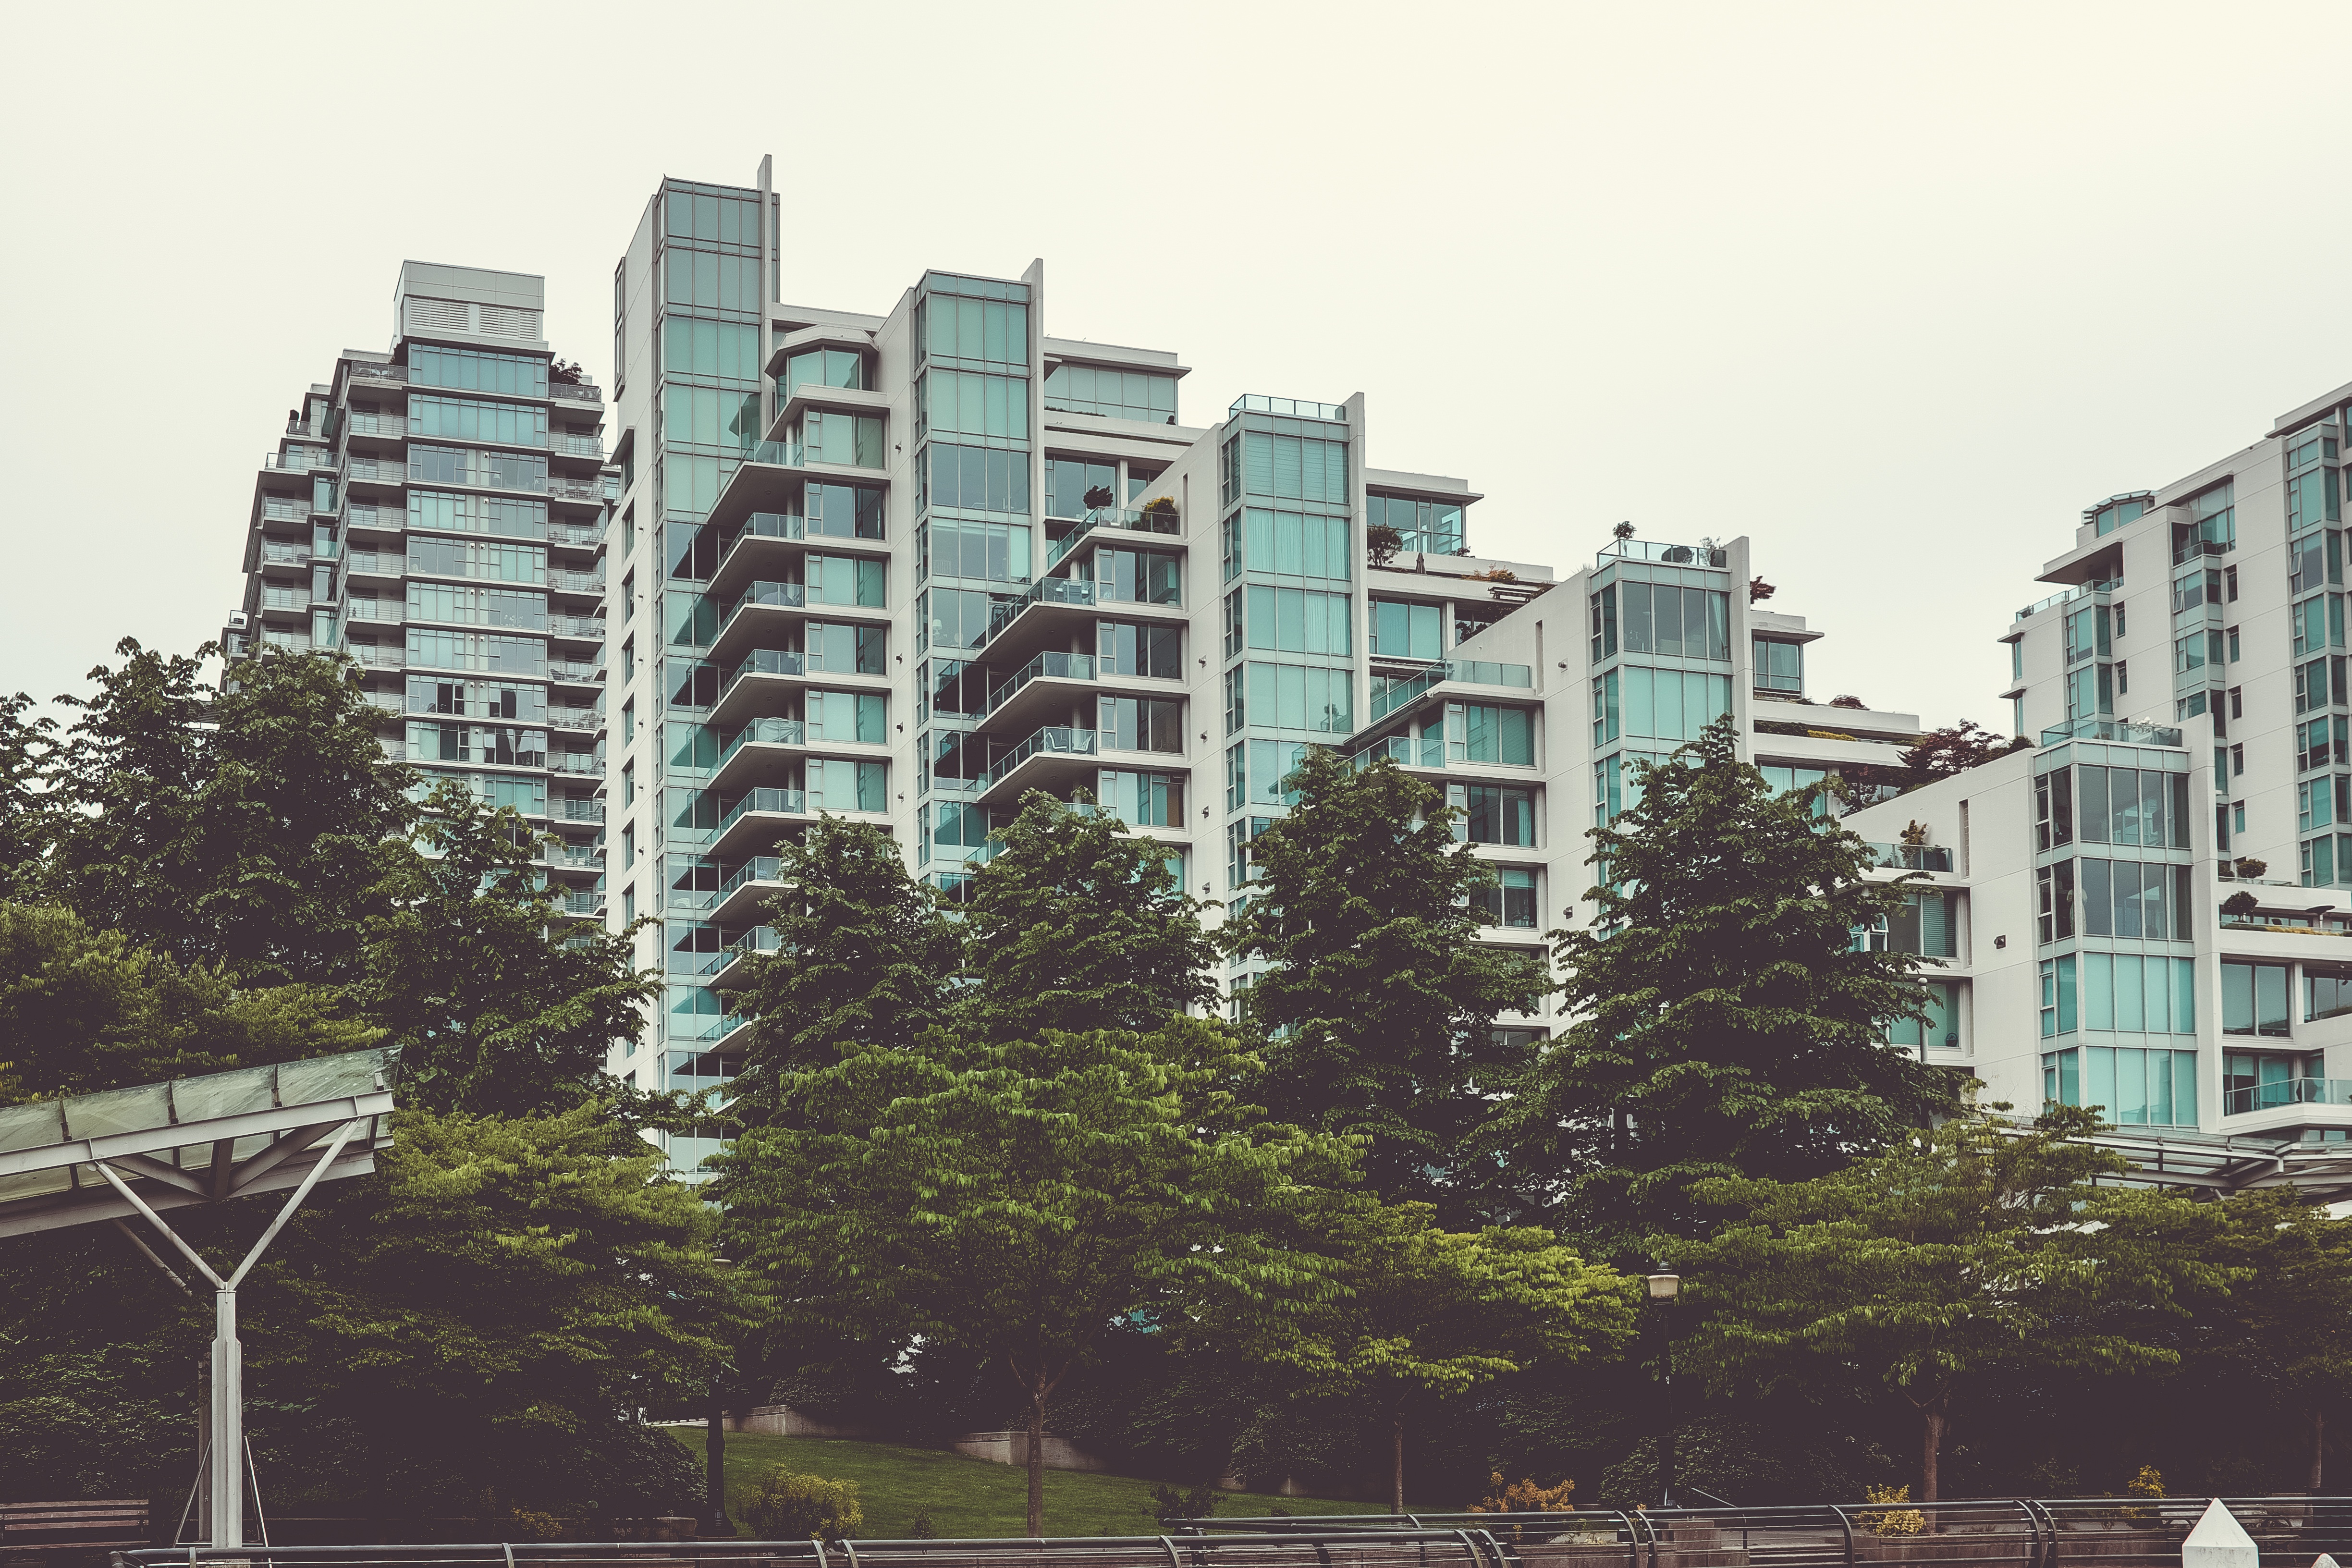
architecture, skyline, city, skyscraper, cityscape, downtown, suburb, tower, landmark, facade, tower block, metropolis, condominium, neighbourhood, urban area, residential area, human settlement, metropolitan area